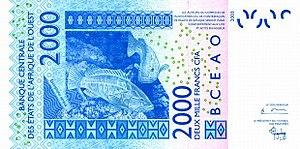
Le franc CFA est une monnaie commune, la devise officielle des huit États membres de l'Union économique et monétaire ouest-africaine (UEMOA) : Bénin, Burkina Faso, Côte d'Ivoire, Guinée-Bissau, Mali, Niger, Sénégal et Togo. Il est divisé en cent centimes. Son code ISO 4217 est XOF. Il est prévu qu'il soit remplacé par l'eco pour le troisième trimestre 2020 ou 2021 afin de devenir la monnaie unique de la CEDEAO.